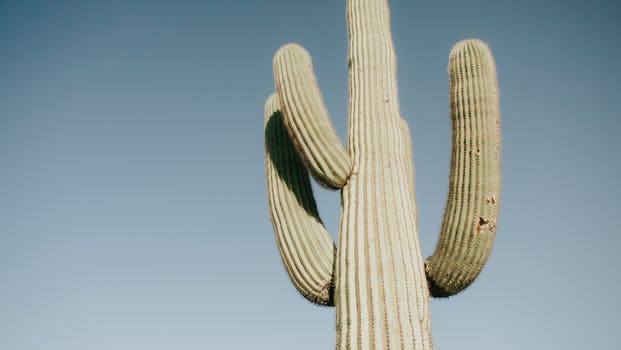
Label: No Watermark